History of Swindon Town F.C.

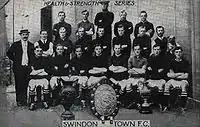
Swindon Town team for the 1911–12 season, posing with the Dubonnet Cup

In the following season, 1910–1911, the team won the Southern League championship, earning them a Charity Shield match with the Football League champions Manchester United. This, the highest-scoring Charity Shield game to date, was played on 25 September 1911 at Stamford Bridge. Swindon scored four goals, while United managed eight. Proceeds from the sale of tickets at this game were donated to the survivors of the RMS Titanic sinking the following year.